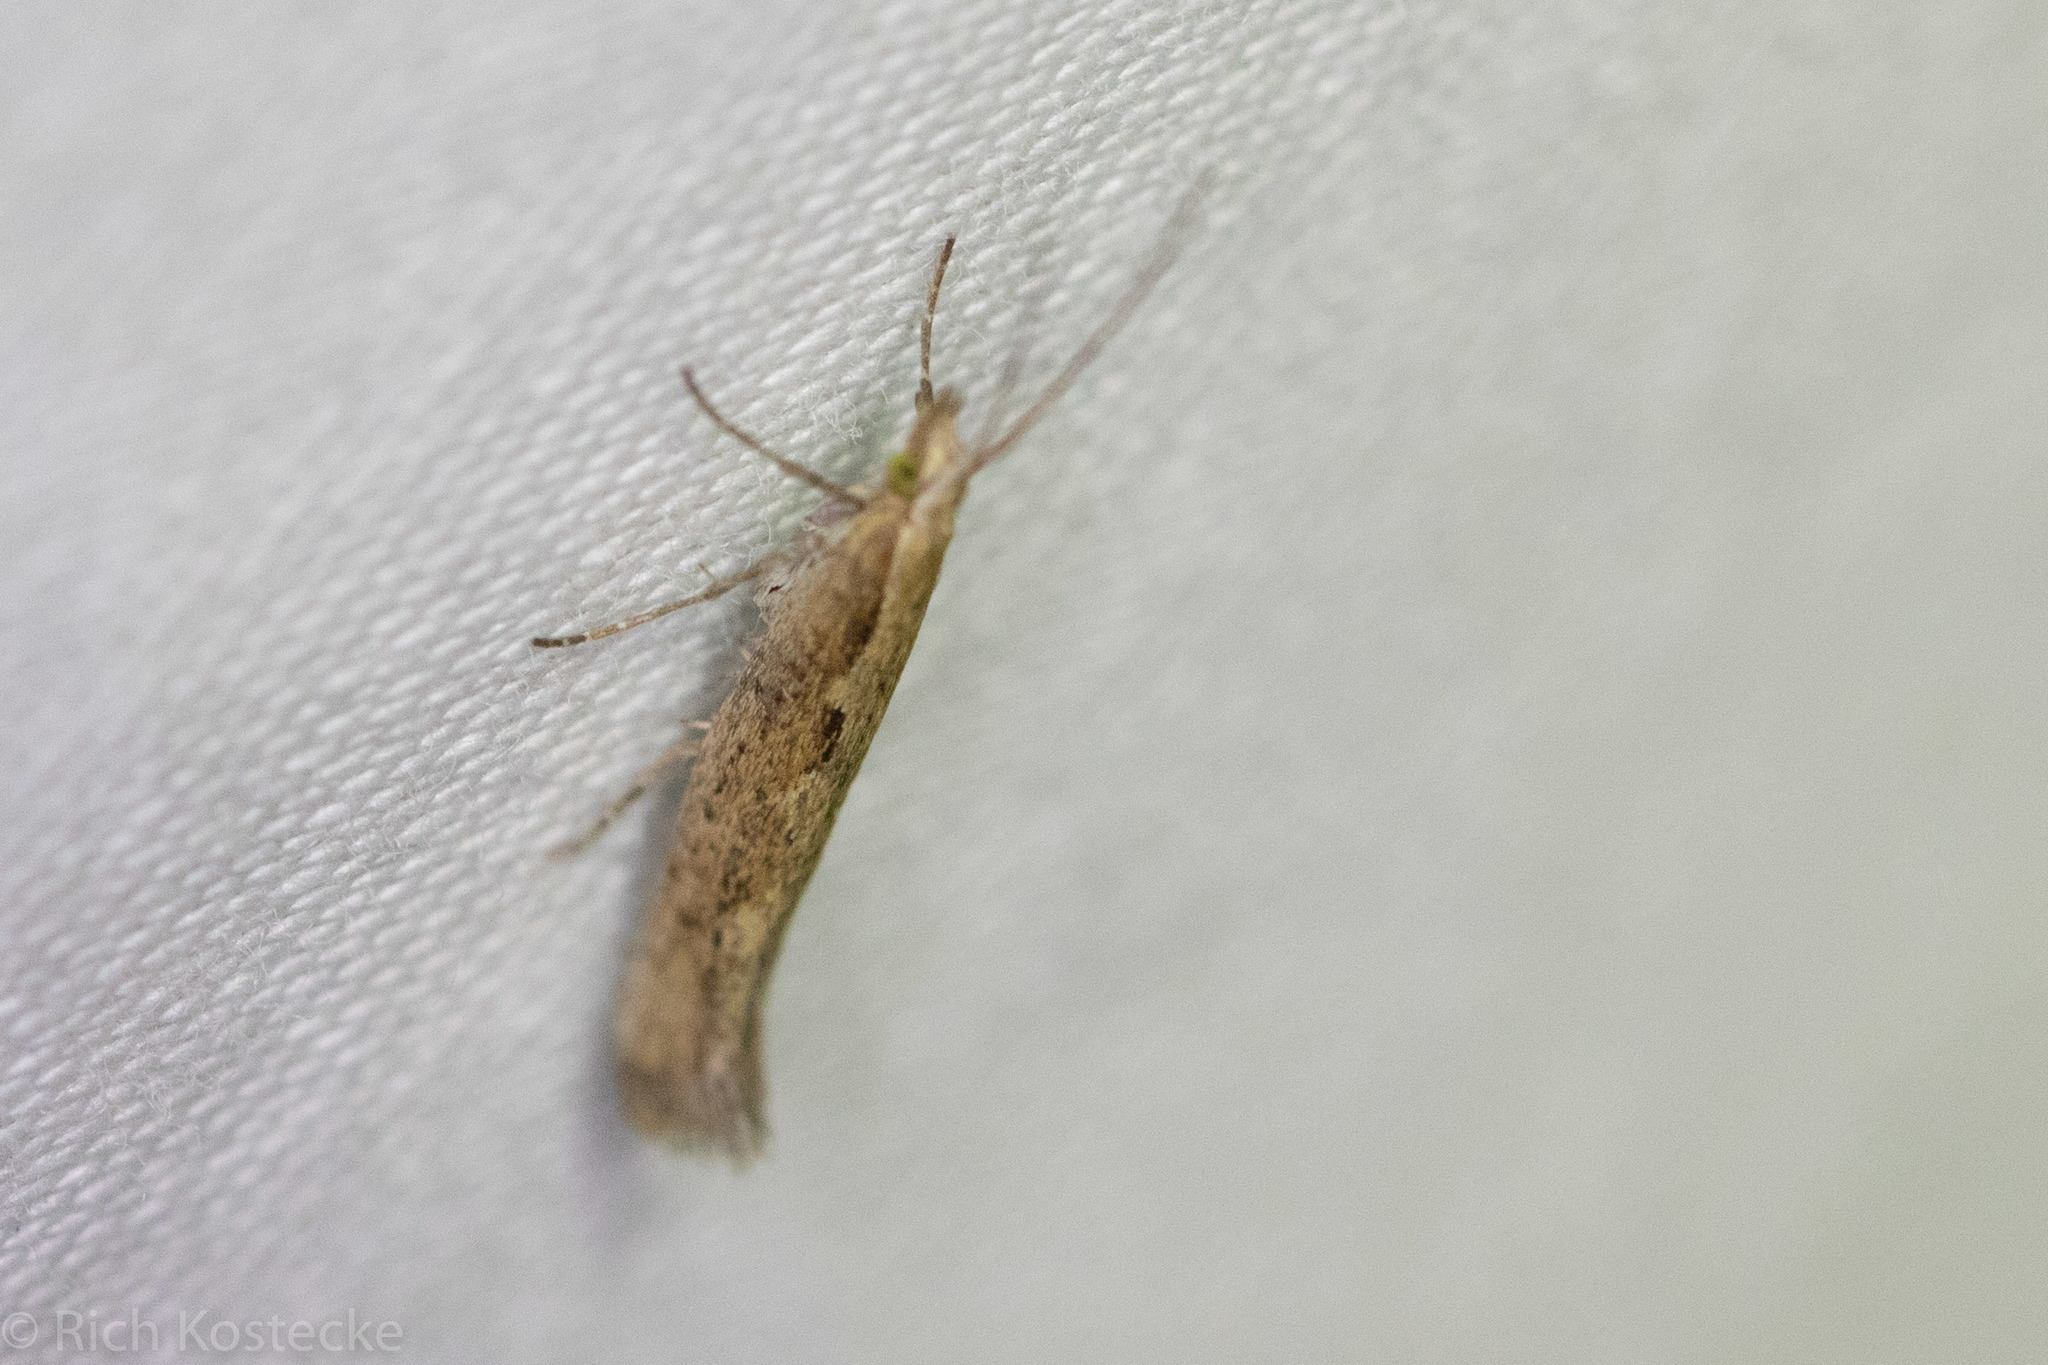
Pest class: diamondback_moth